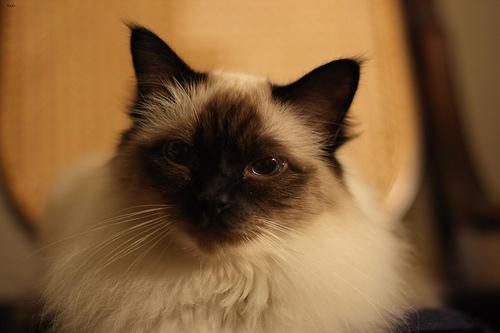
Breed: Birman